Korean Buddhism

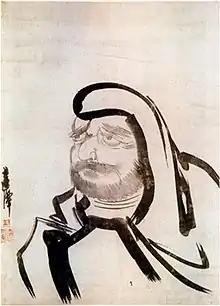
"Dalmado" by Gim Myeong-guk, 17th century

In 1388, an influential general named Yi Seonggye (1335–1408) carried out a "coup d'état" and established himself as the first ruler of the Joseon dynasty in 1392 with the support of this Neo-Confucian movement. He was posthumously renamed Emperor Taejo of Joseon in 1899. Joseon Buddhism, which had started off under the so-called "five doctrinal and two meditational" schools system of the Goryeo, was first condensed to two schools: Seon and Gyo. Eventually, these were further reduced to the single school of Seon.